Digital citizen

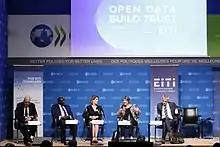
Hosted by the Government of France at the OECD Conference Centre in Paris, representatives discussed trust in data and how we can use data to spread openness in addressing environmental challenges.

Alongside a lack of evidenced support for technology that can be proven to be safe for citizens, the OECD has identified five struggles for the online engagement of citizens: